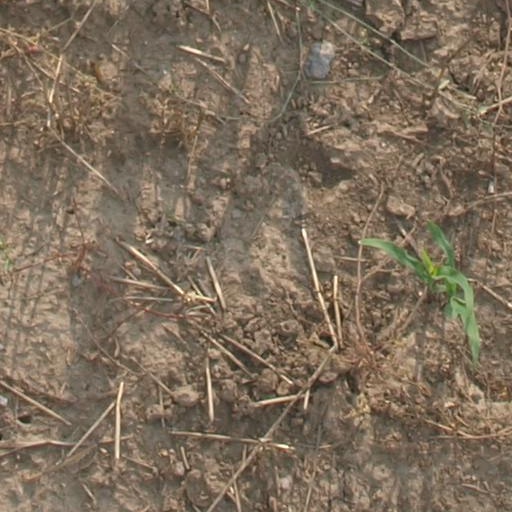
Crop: maize; corn